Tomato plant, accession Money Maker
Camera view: tilt-top (135 deg); turntable rotation: 240 degrees
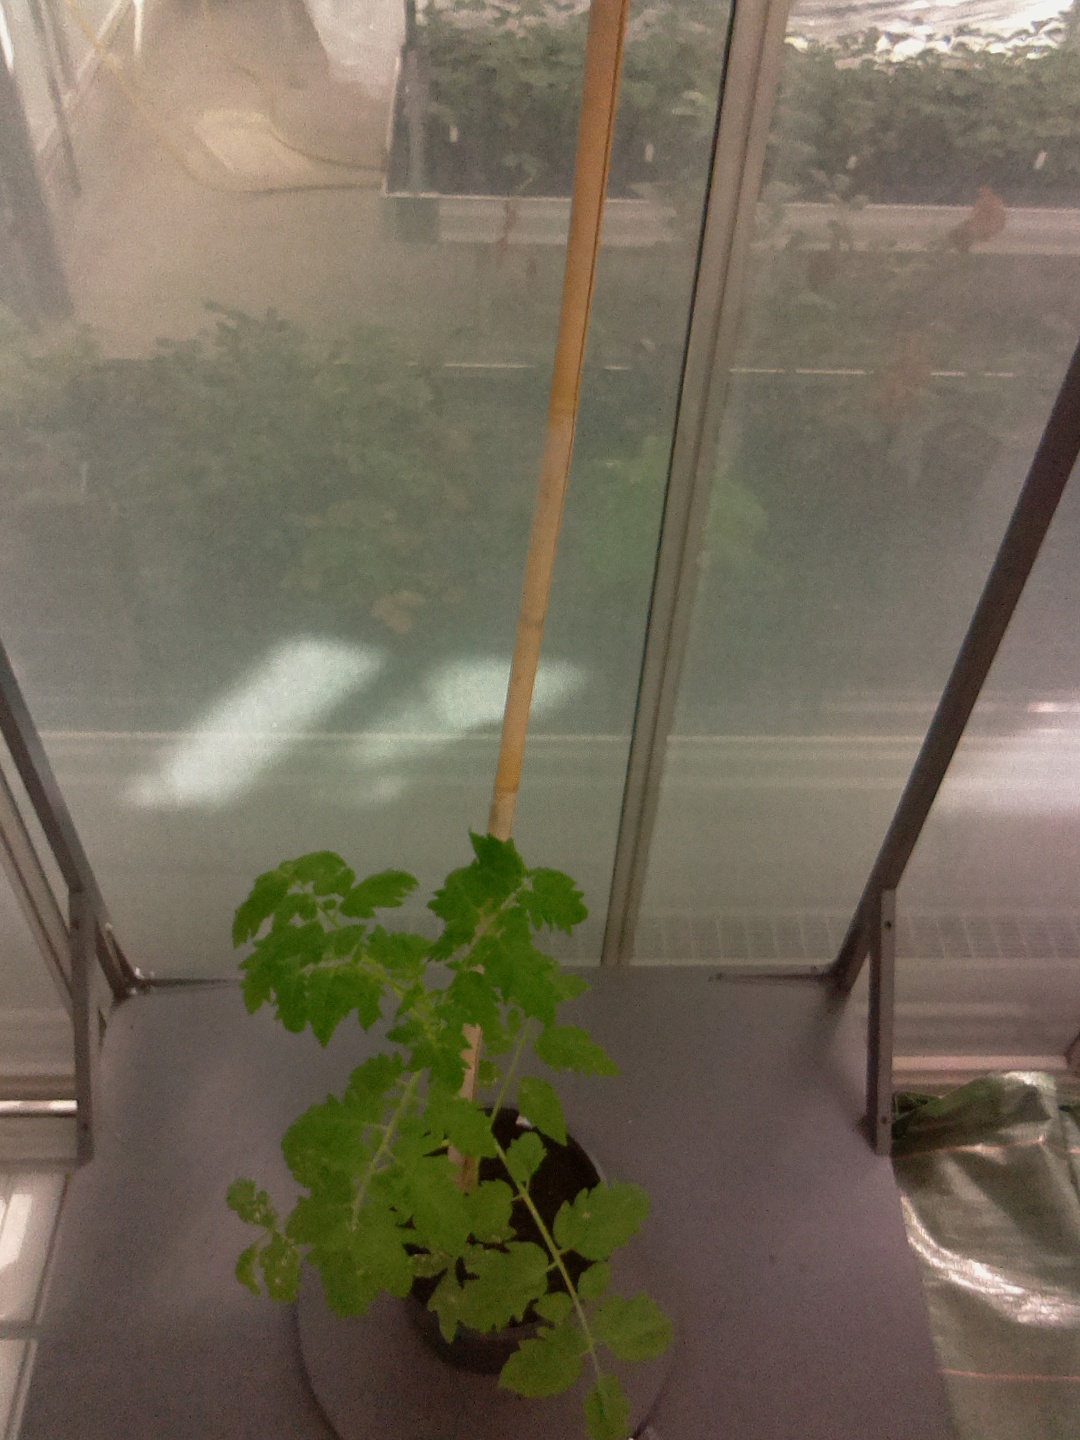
BBCH growth stage 14: 8 of true leaves visible